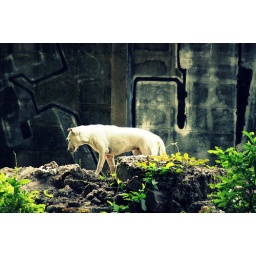
Pretty white dog under the highway